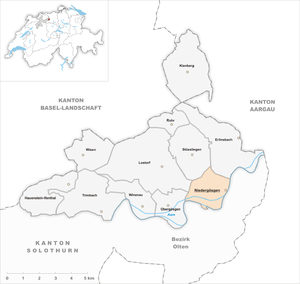
Niedergösgen est une commune suisse du canton de Soleure, située dans le district de Gösgen.